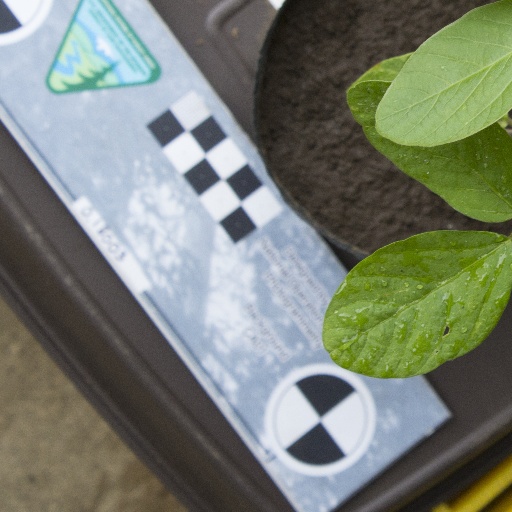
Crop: soybean